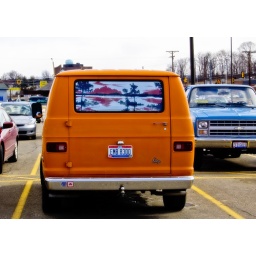
Saw this happy orange van in the parking lot of Kroger. It reminds me of Dr. Jacobi from Twin Peaks.